Bhagirath Samai

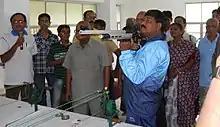
Bhagirath Samai in Action

He was awarded the Arjuna Award in Shooting in 1986 for winning a Bronze Medal in the 1986 Asian Games